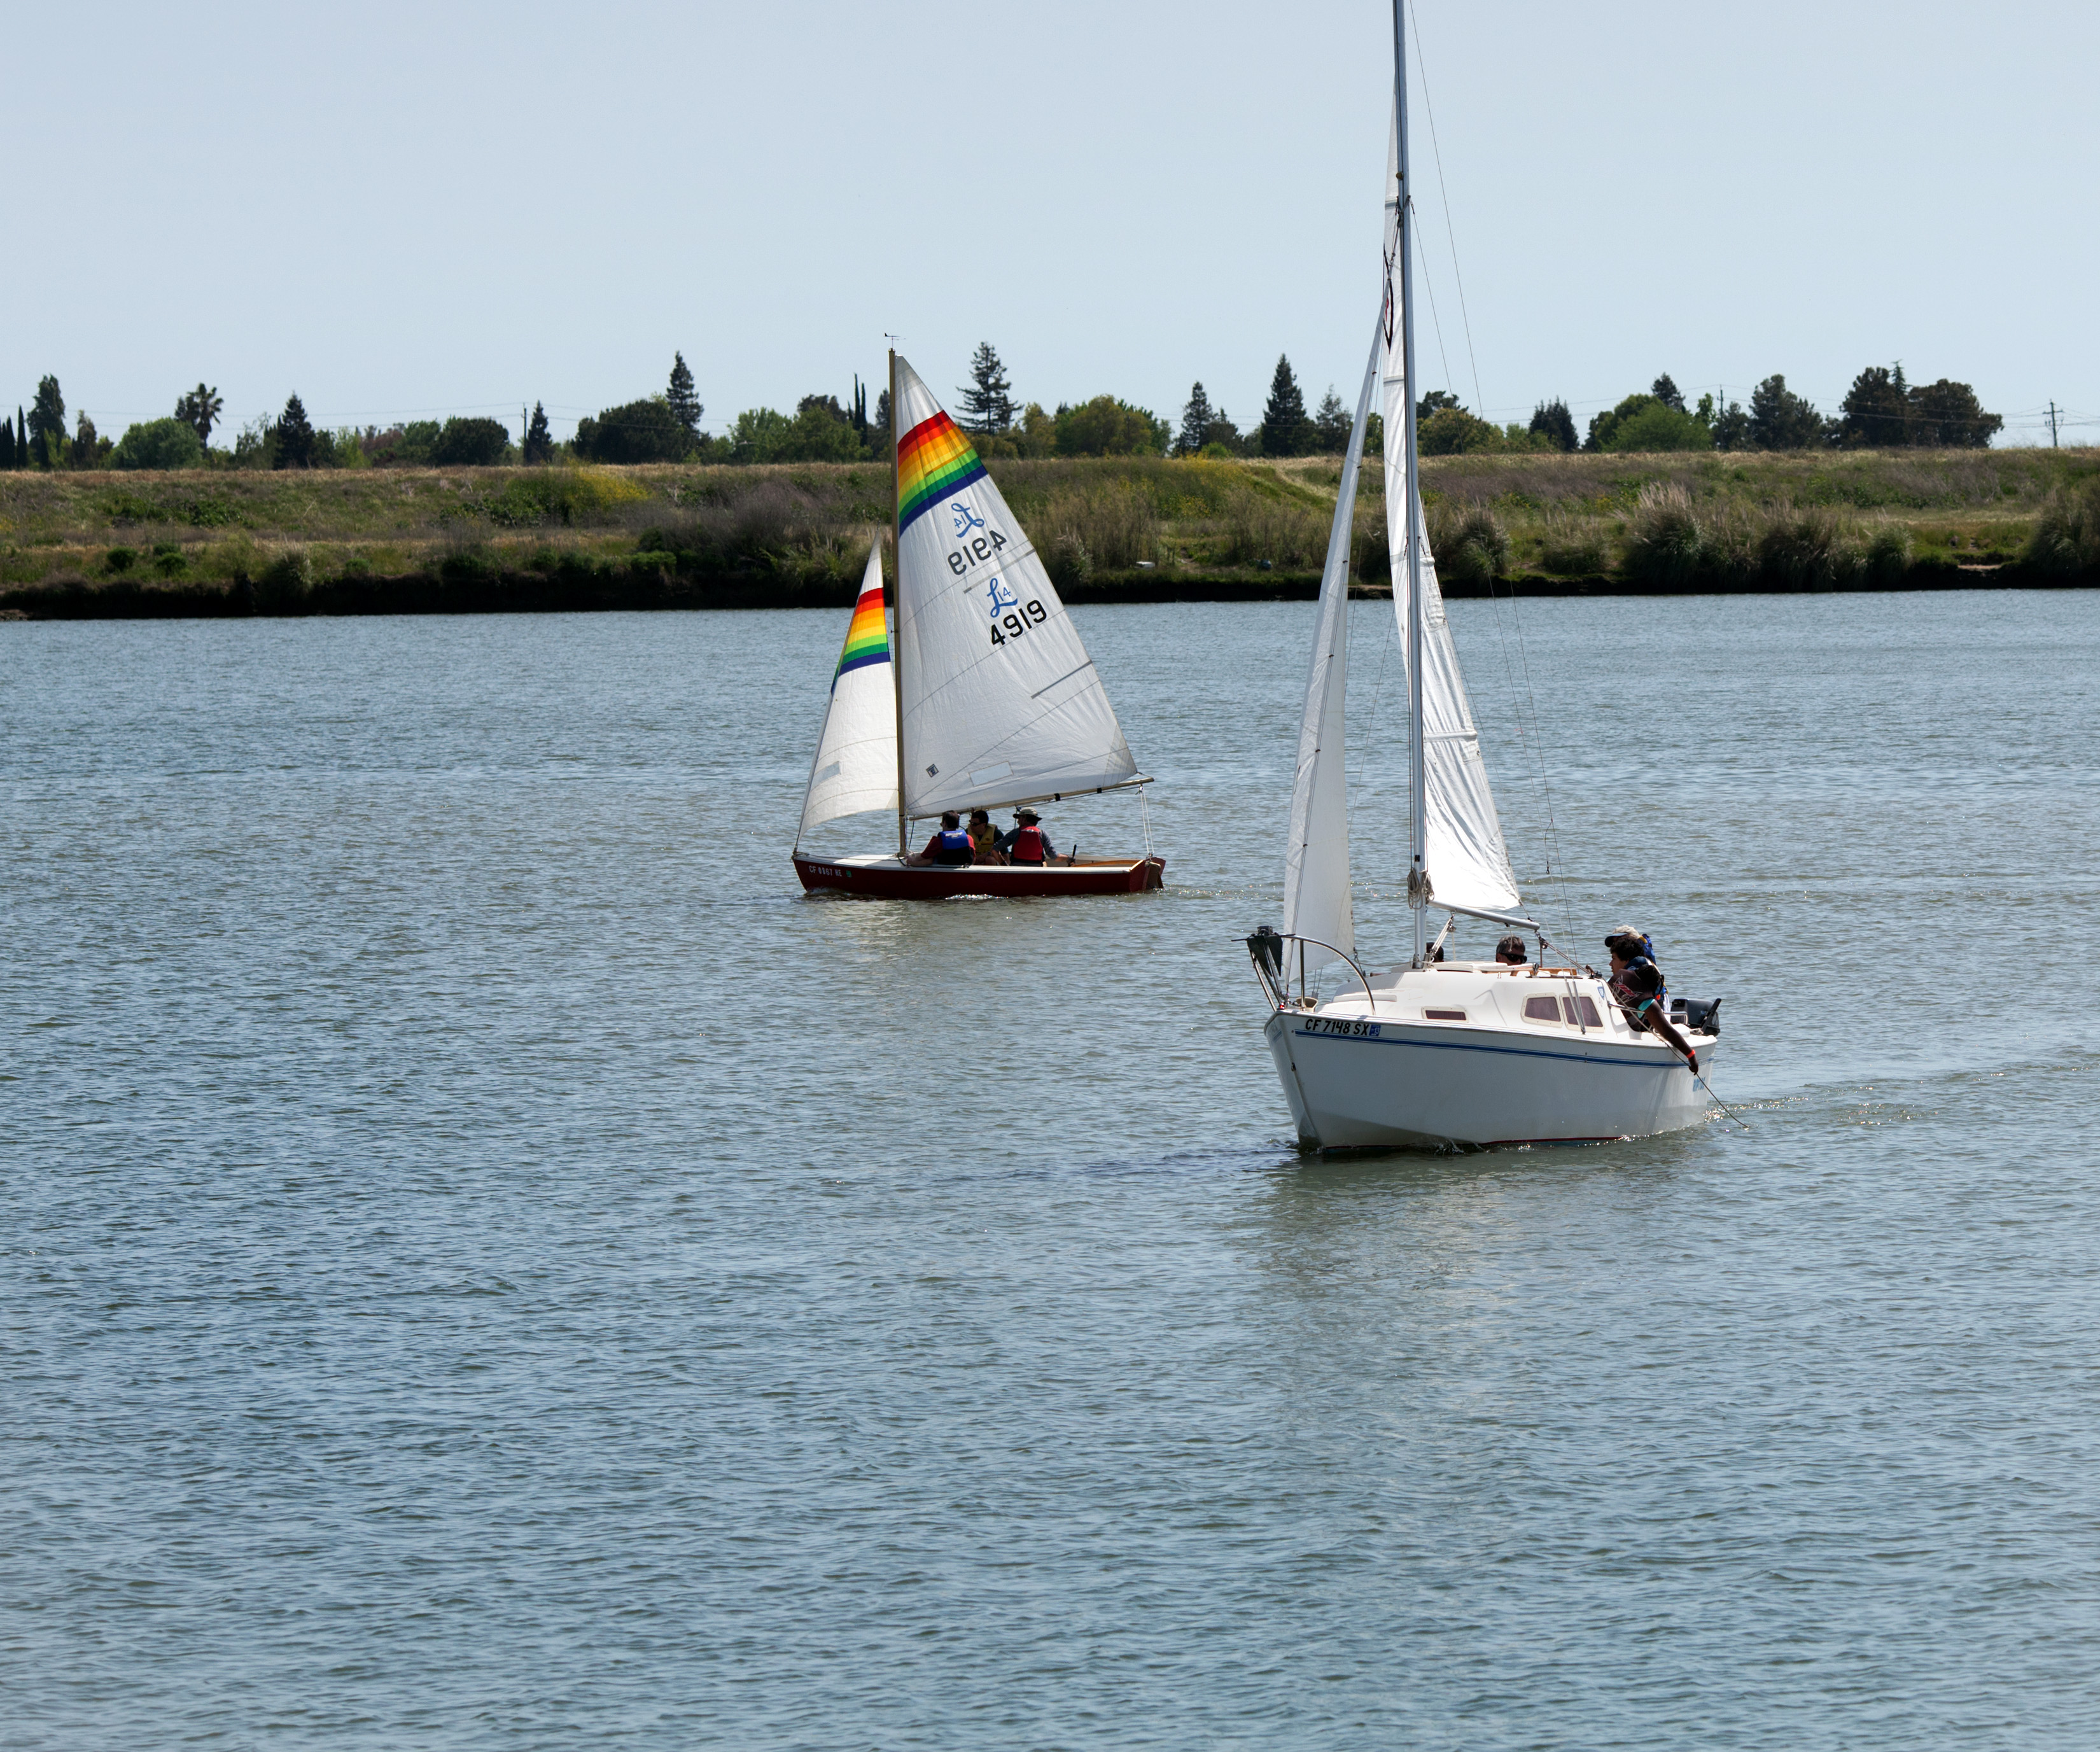
sea, boat, vehicle, mast, sailing, bay, sailboat, sail, watercraft, westsacramento, lakewashington, sailing ship, dinghy, skiff, windsports, dinghy sailing, keelboat